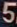
Number: 5